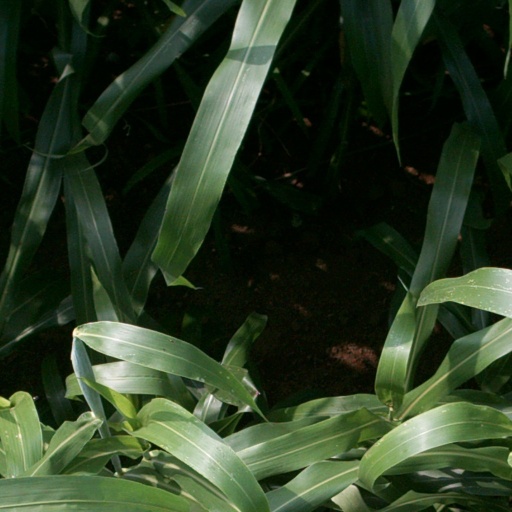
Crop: sorghum